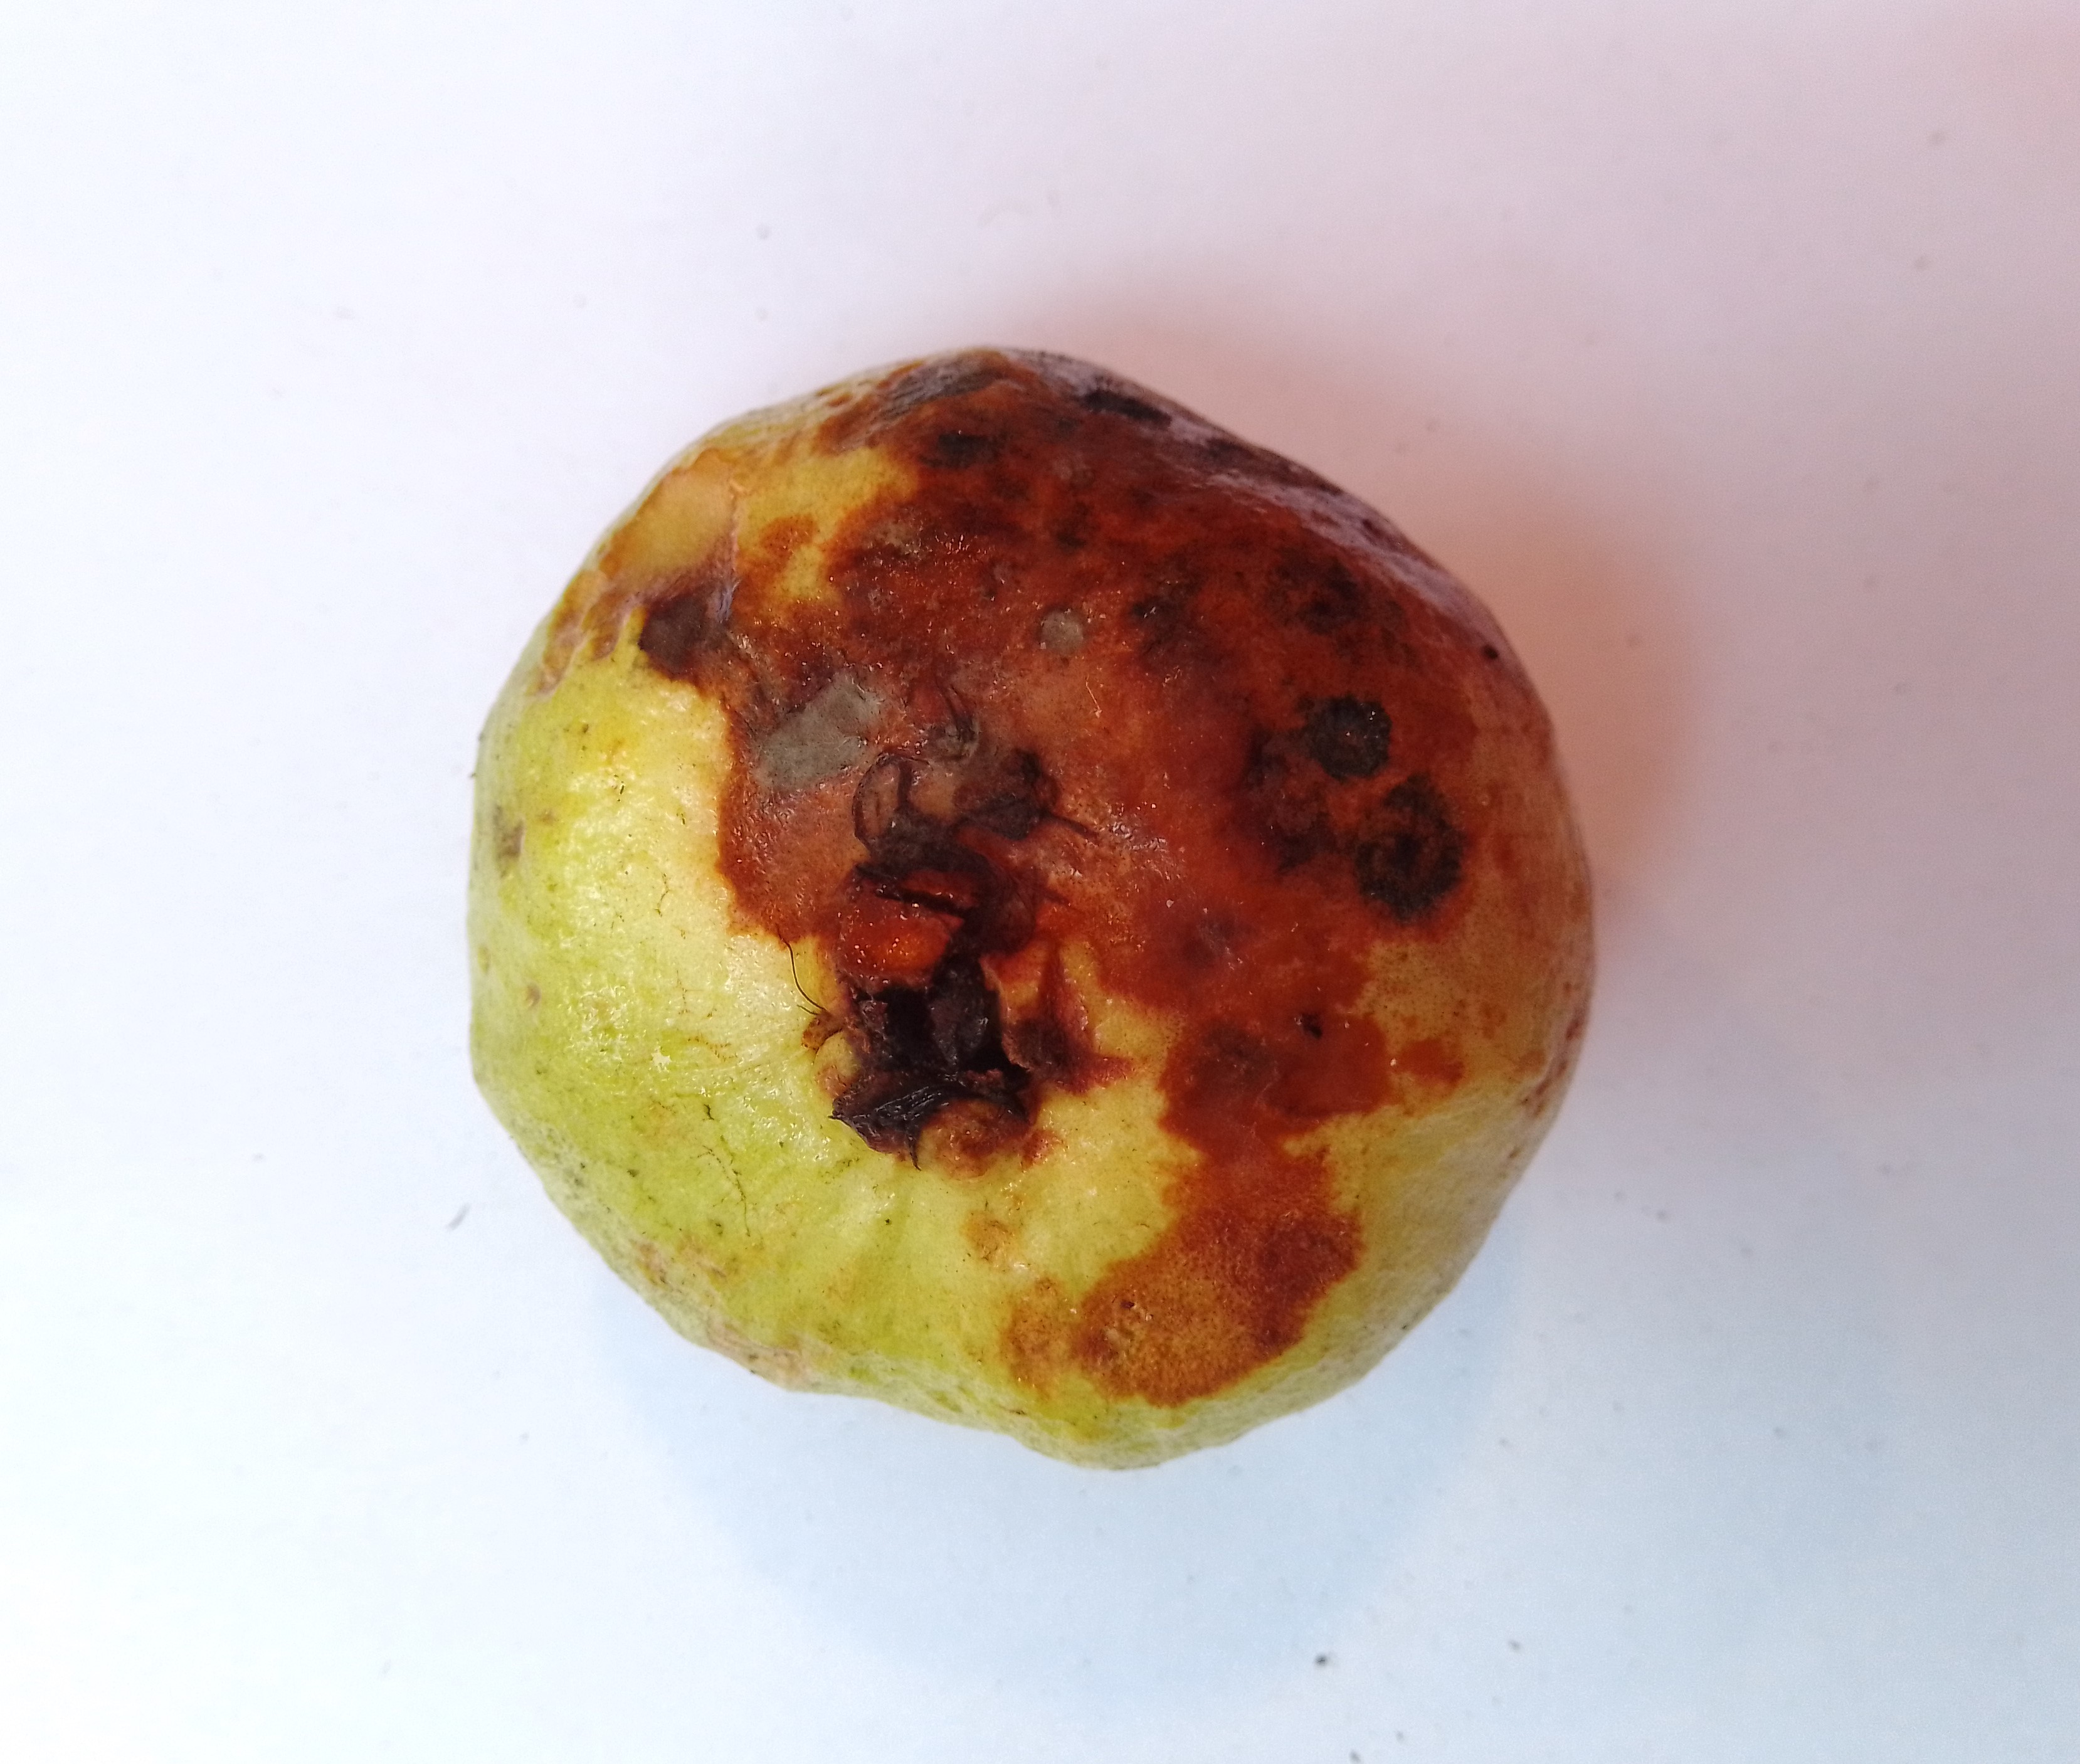
Fruit: guava
Condition: rotten